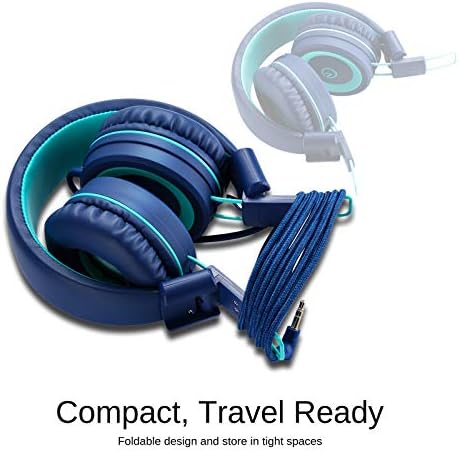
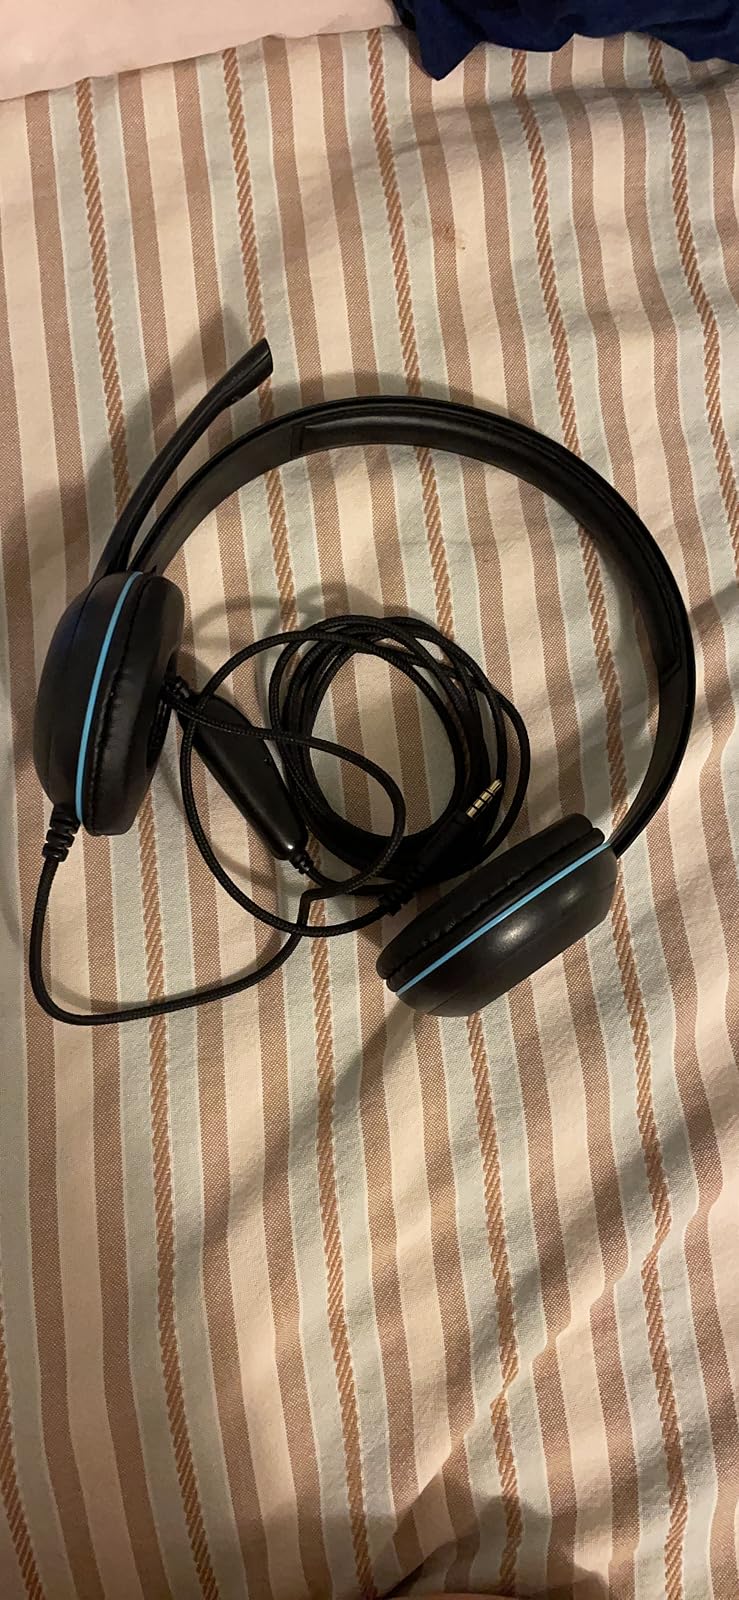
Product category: headphones
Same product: no